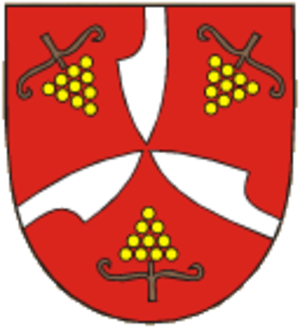
Slatinky est une commune du district de Prostějov, dans la région d'Olomouc, en République tchèque. Sa population s'élevait à 570 habitants en 2018.